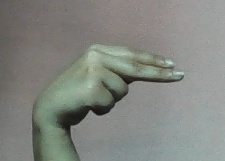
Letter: ain